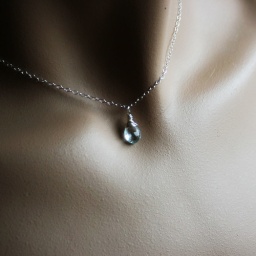
Necklace will fit flower girl around mid chest level